Oxalis tuberosa

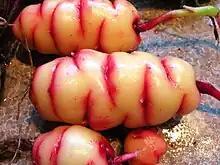
'Apricot' "O. tuberosa" tubers

Oca is one of the important staple crops of the Andean highlands due to its easy propagation and tolerance for poor soil, high altitude, and harsh climates.